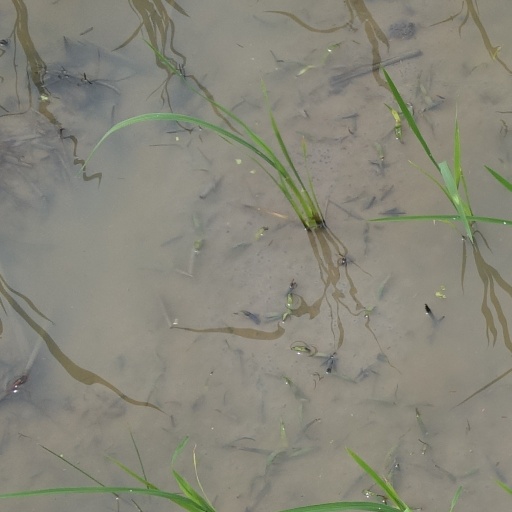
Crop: rice